Tanks of the Polish Armoured Forces

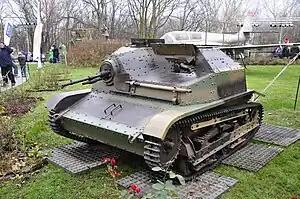
TKS tankette in Polish Army Museum

Their advantages were: mobility, good obstacle crossing and small dimensions, making them difficult to spot. It was estimated, that they fit better as cavalry reconnaissance vehicles, than newly acquired wz.28 halftrack armoured cars. As a result, the Polish authorities decided to buy a licence for manufacturing Carden-Loyd Mk.VI.However, instead of producing Carden-Loyd Mk.VI, the Polish authorities decided to work an own, improved model, only generally basing on Carden-Loyd's composition which came to be known as the light reconnaissance tank TK-3 (also known simply as the TK) and a total of 300 TK-3 tankettes were built.